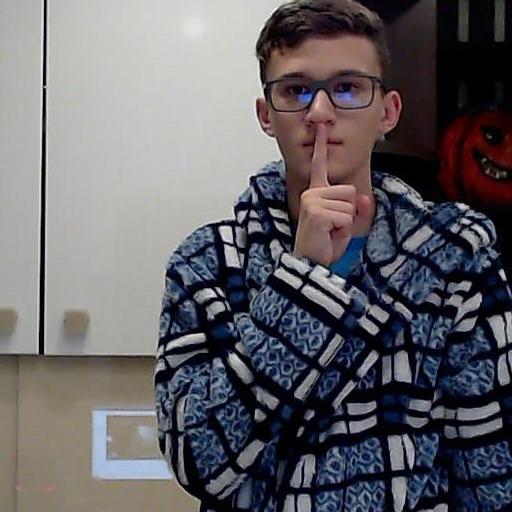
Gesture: mute